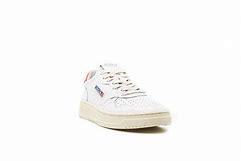
Brand: Autry
Model: Action Shoes Autry Action Medalist 1 Mid